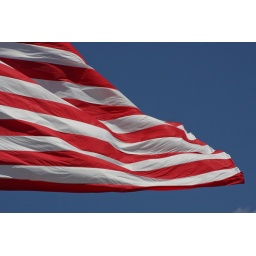
The red and white stripes of an American flag blowing in the wind. Taken somewhere near Plant City, Florida.